Second Constitutional Era

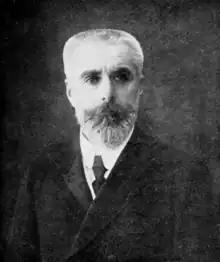

On 30 January 1909, the minister of the interior, Hüseyin Hilmi Pasha, took the podium to answer an inquiry sponsored by both Muslims and non-Muslims, all but one of whom were from cities in the Balkans. It was about how the government would deal with what these deputies called lacking of the law and order; the rise of assassinations and armed assaults; the roaming of bandits. Ethnic and sectarian violence between various communities in the empire was costing both lives and resources. This was an important event as the newly established system was passing the first test regarding the "proper" parliamentary conduct. There were members of various diplomatic missions among the audience. The new constitution secured the freedom of the press, newspapermen and other guests were observing the proceedings. The first section of the protocol (minister's speech, deputies oppositions) achieved. However arguments began to break out between deputies and soon all decorum was cast aside, the verbal struggle was representation of the ethnic troubles plaguing the empire. The interchanges were performed along the nationalism lines among the non-Muslim deputies, according to their ethnic and religious origins, and of Ottomanism as a response to these competing ideologies.